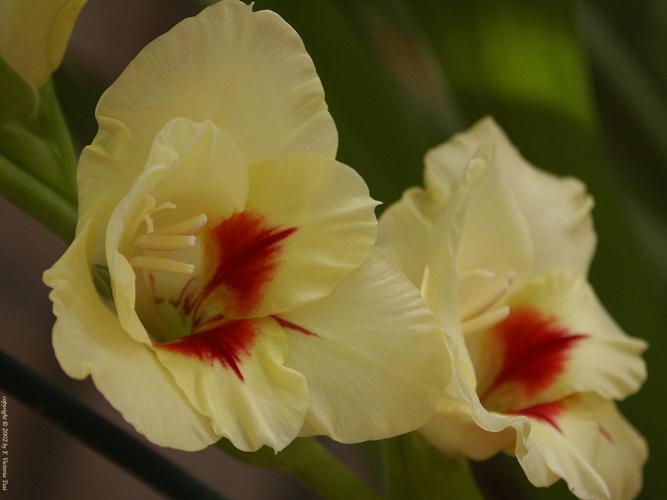
Label: sword lily